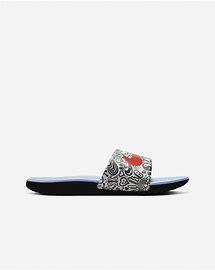
Brand: Nike
Model: Kawa